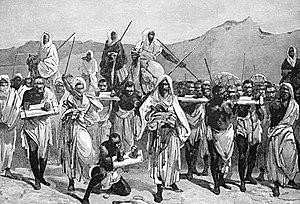
Les études historiques attestent que l'esclavage était pratiqué en Arabie pré-islamique, principalement pour des tâches domestiques et selon des conditions variées. L'islam prend naissance dans un monde dont l'esclavage est une pratique universellement utilisée.
La traite arabe, sous-ensemble principal de la traite orientale, désigne le commerce des êtres humains du VIIIᵉ siècle jusqu'à nos jours, sur un territoire qui comprend et déborde largement l'aire arabe.
L'esclavage en Afrique était une pratique établie de longue date dans l'histoire des sociétés africaines. Il fut pratiqué de façon courante par diverses civilisations depuis l'Antiquité jusqu'à aujourd'hui. Il donna lieu à un important trafic d'humains et permettait, comme le mariage, d'augmenter la richesse du groupe. Des systèmes de servitude et d'esclavage étaient courants dans certaines parties de l'Afrique. Dans de nombreuses sociétés africaines où l'esclavage était répandu, les peuples asservis n'étaient pas traités comme des esclaves et recevaient certains droits dans un système similaire à la servitude sous contrat ailleurs dans le monde. Lorsque la traite arabe et la traite atlantique ont commencé, beaucoup de systèmes d'esclaves locaux ont commencé à fournir des captifs pour les marchés d'esclaves en dehors de l'Afrique.